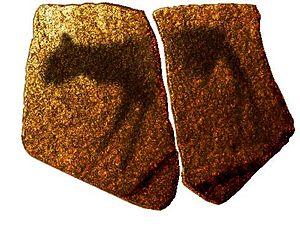
La grotte Apollo 11 est un site préhistorique situé dans les montagnes du Hunsberg, dans la province du ǁKaras, la plus au sud de la Namibie, à environ 250 km au sud-ouest de la ville de Keetmanshoop.